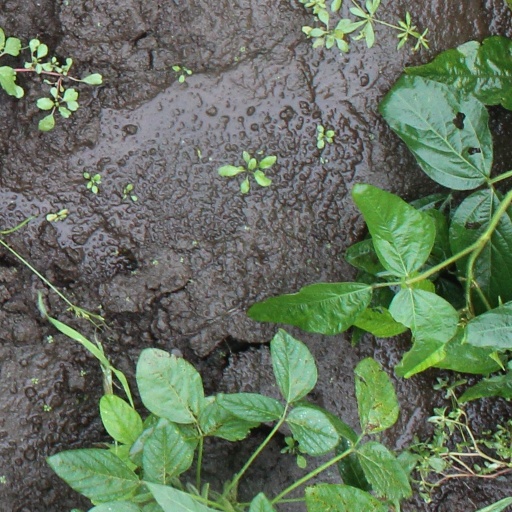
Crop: soybean